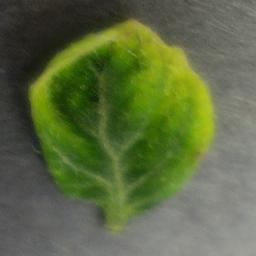
Label: Tomato___Tomato_Yellow_Leaf_Curl_Virus